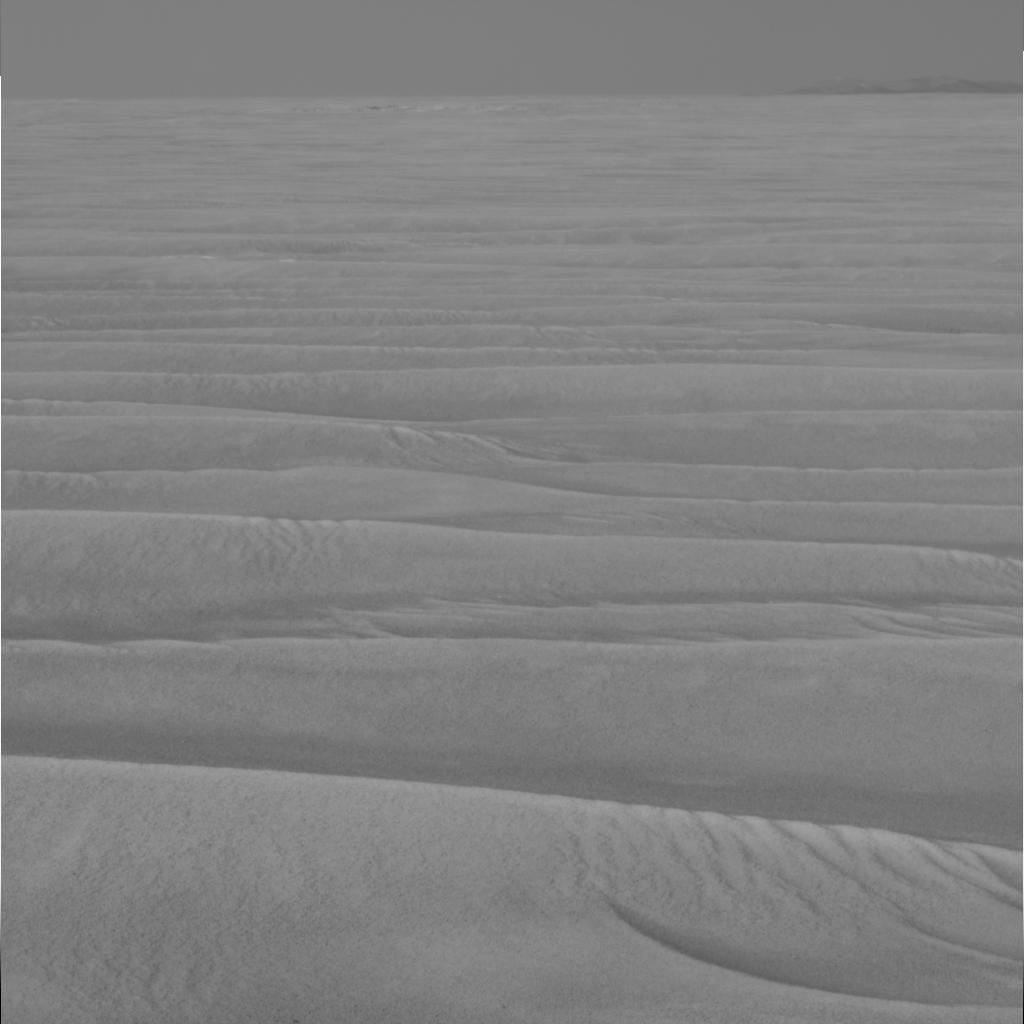
Surface features visible: Dunes/Ripples, Soil, Distant Vista, Sky